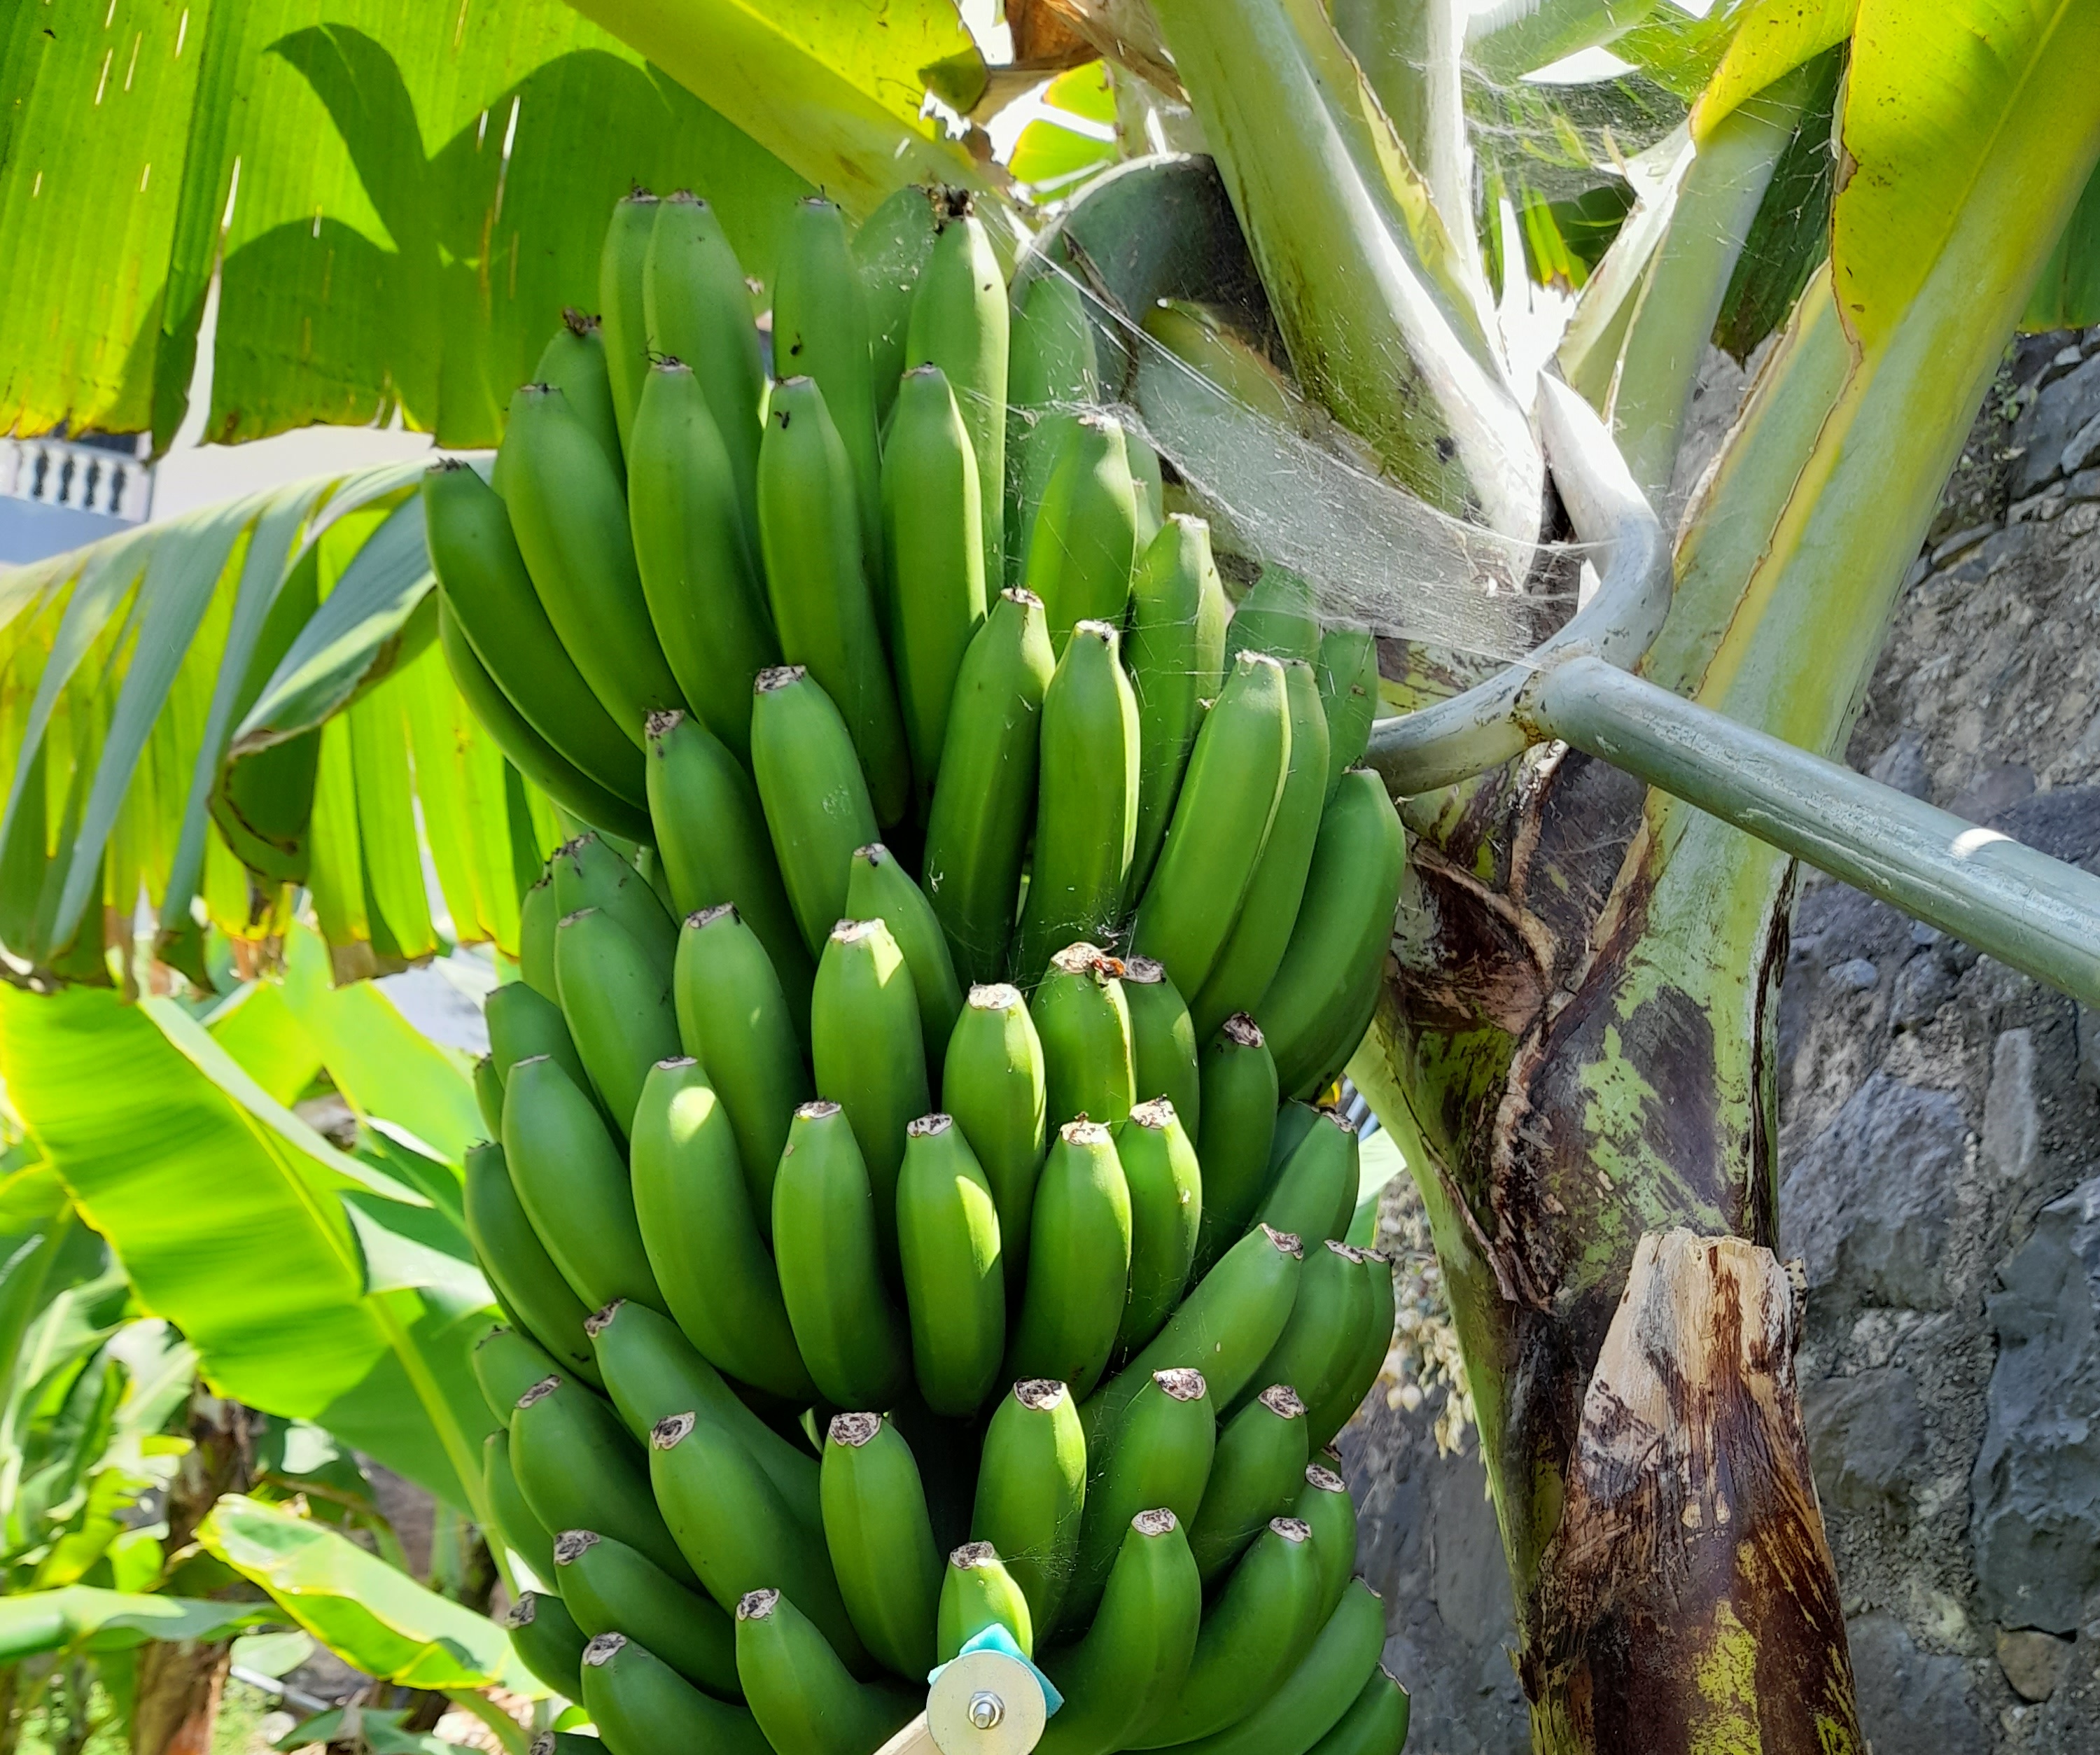
Label: Cut